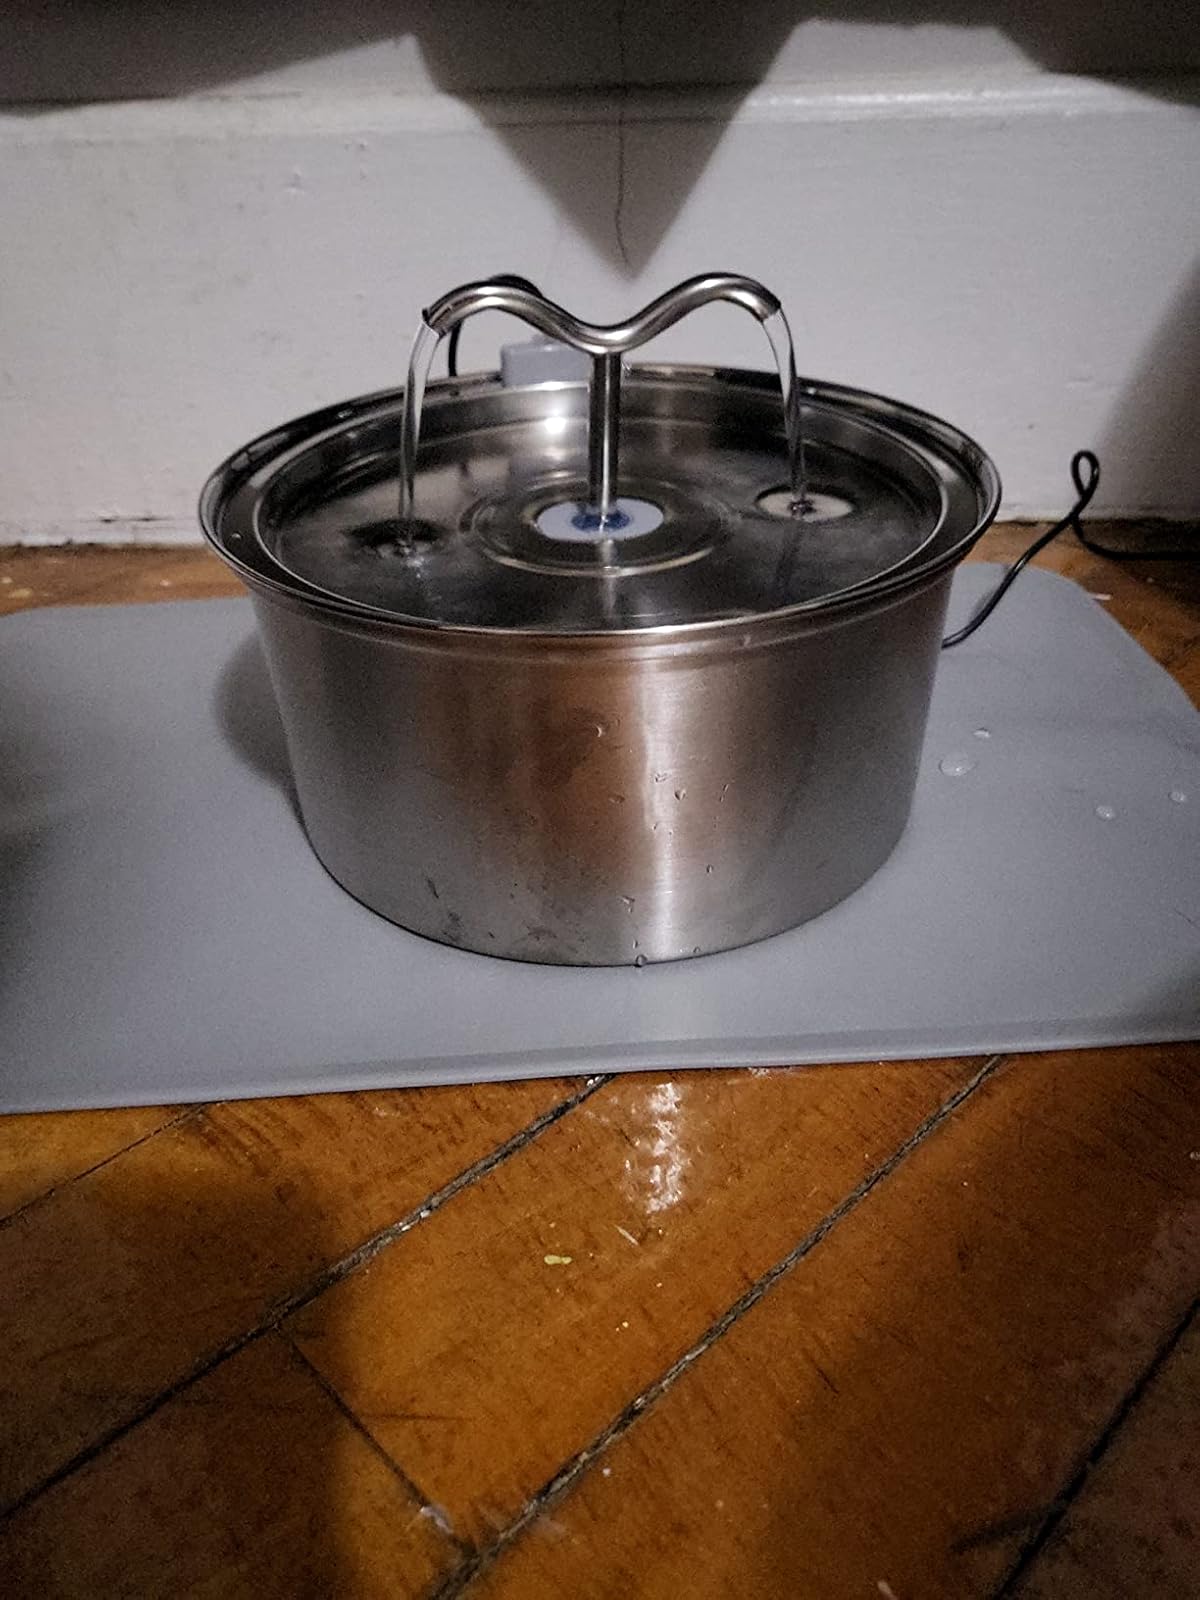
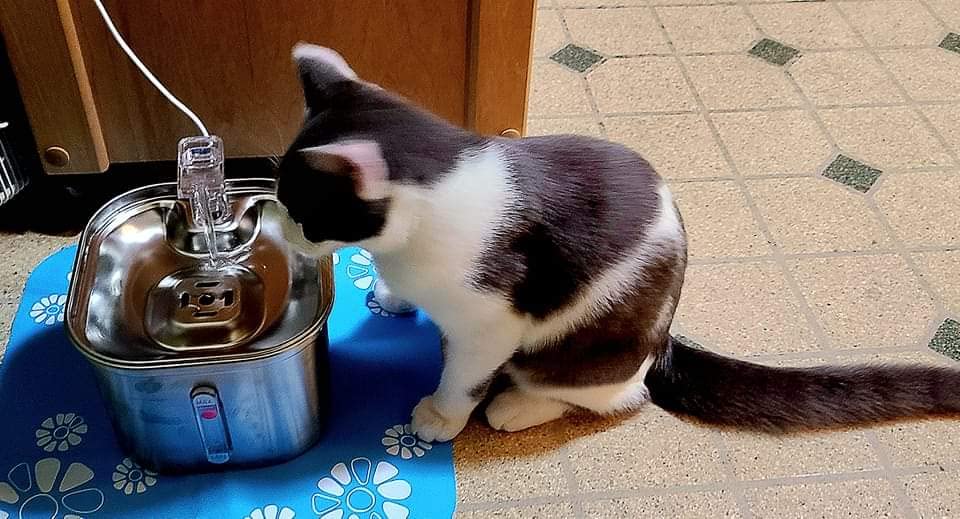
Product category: items_bowl
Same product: no